Walter Westfeld

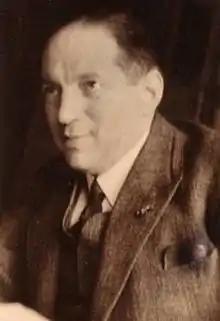
Walter Westfeld

Walter Westfeld or Westfield (4 March 1889 – May 1945) was a German Jewish art collector and art dealer whose collection was plundered by Nazis. Westfield was murdered in the Holocaust.